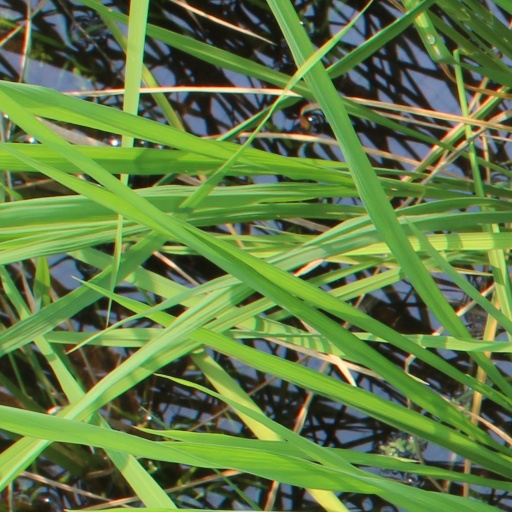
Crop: rice